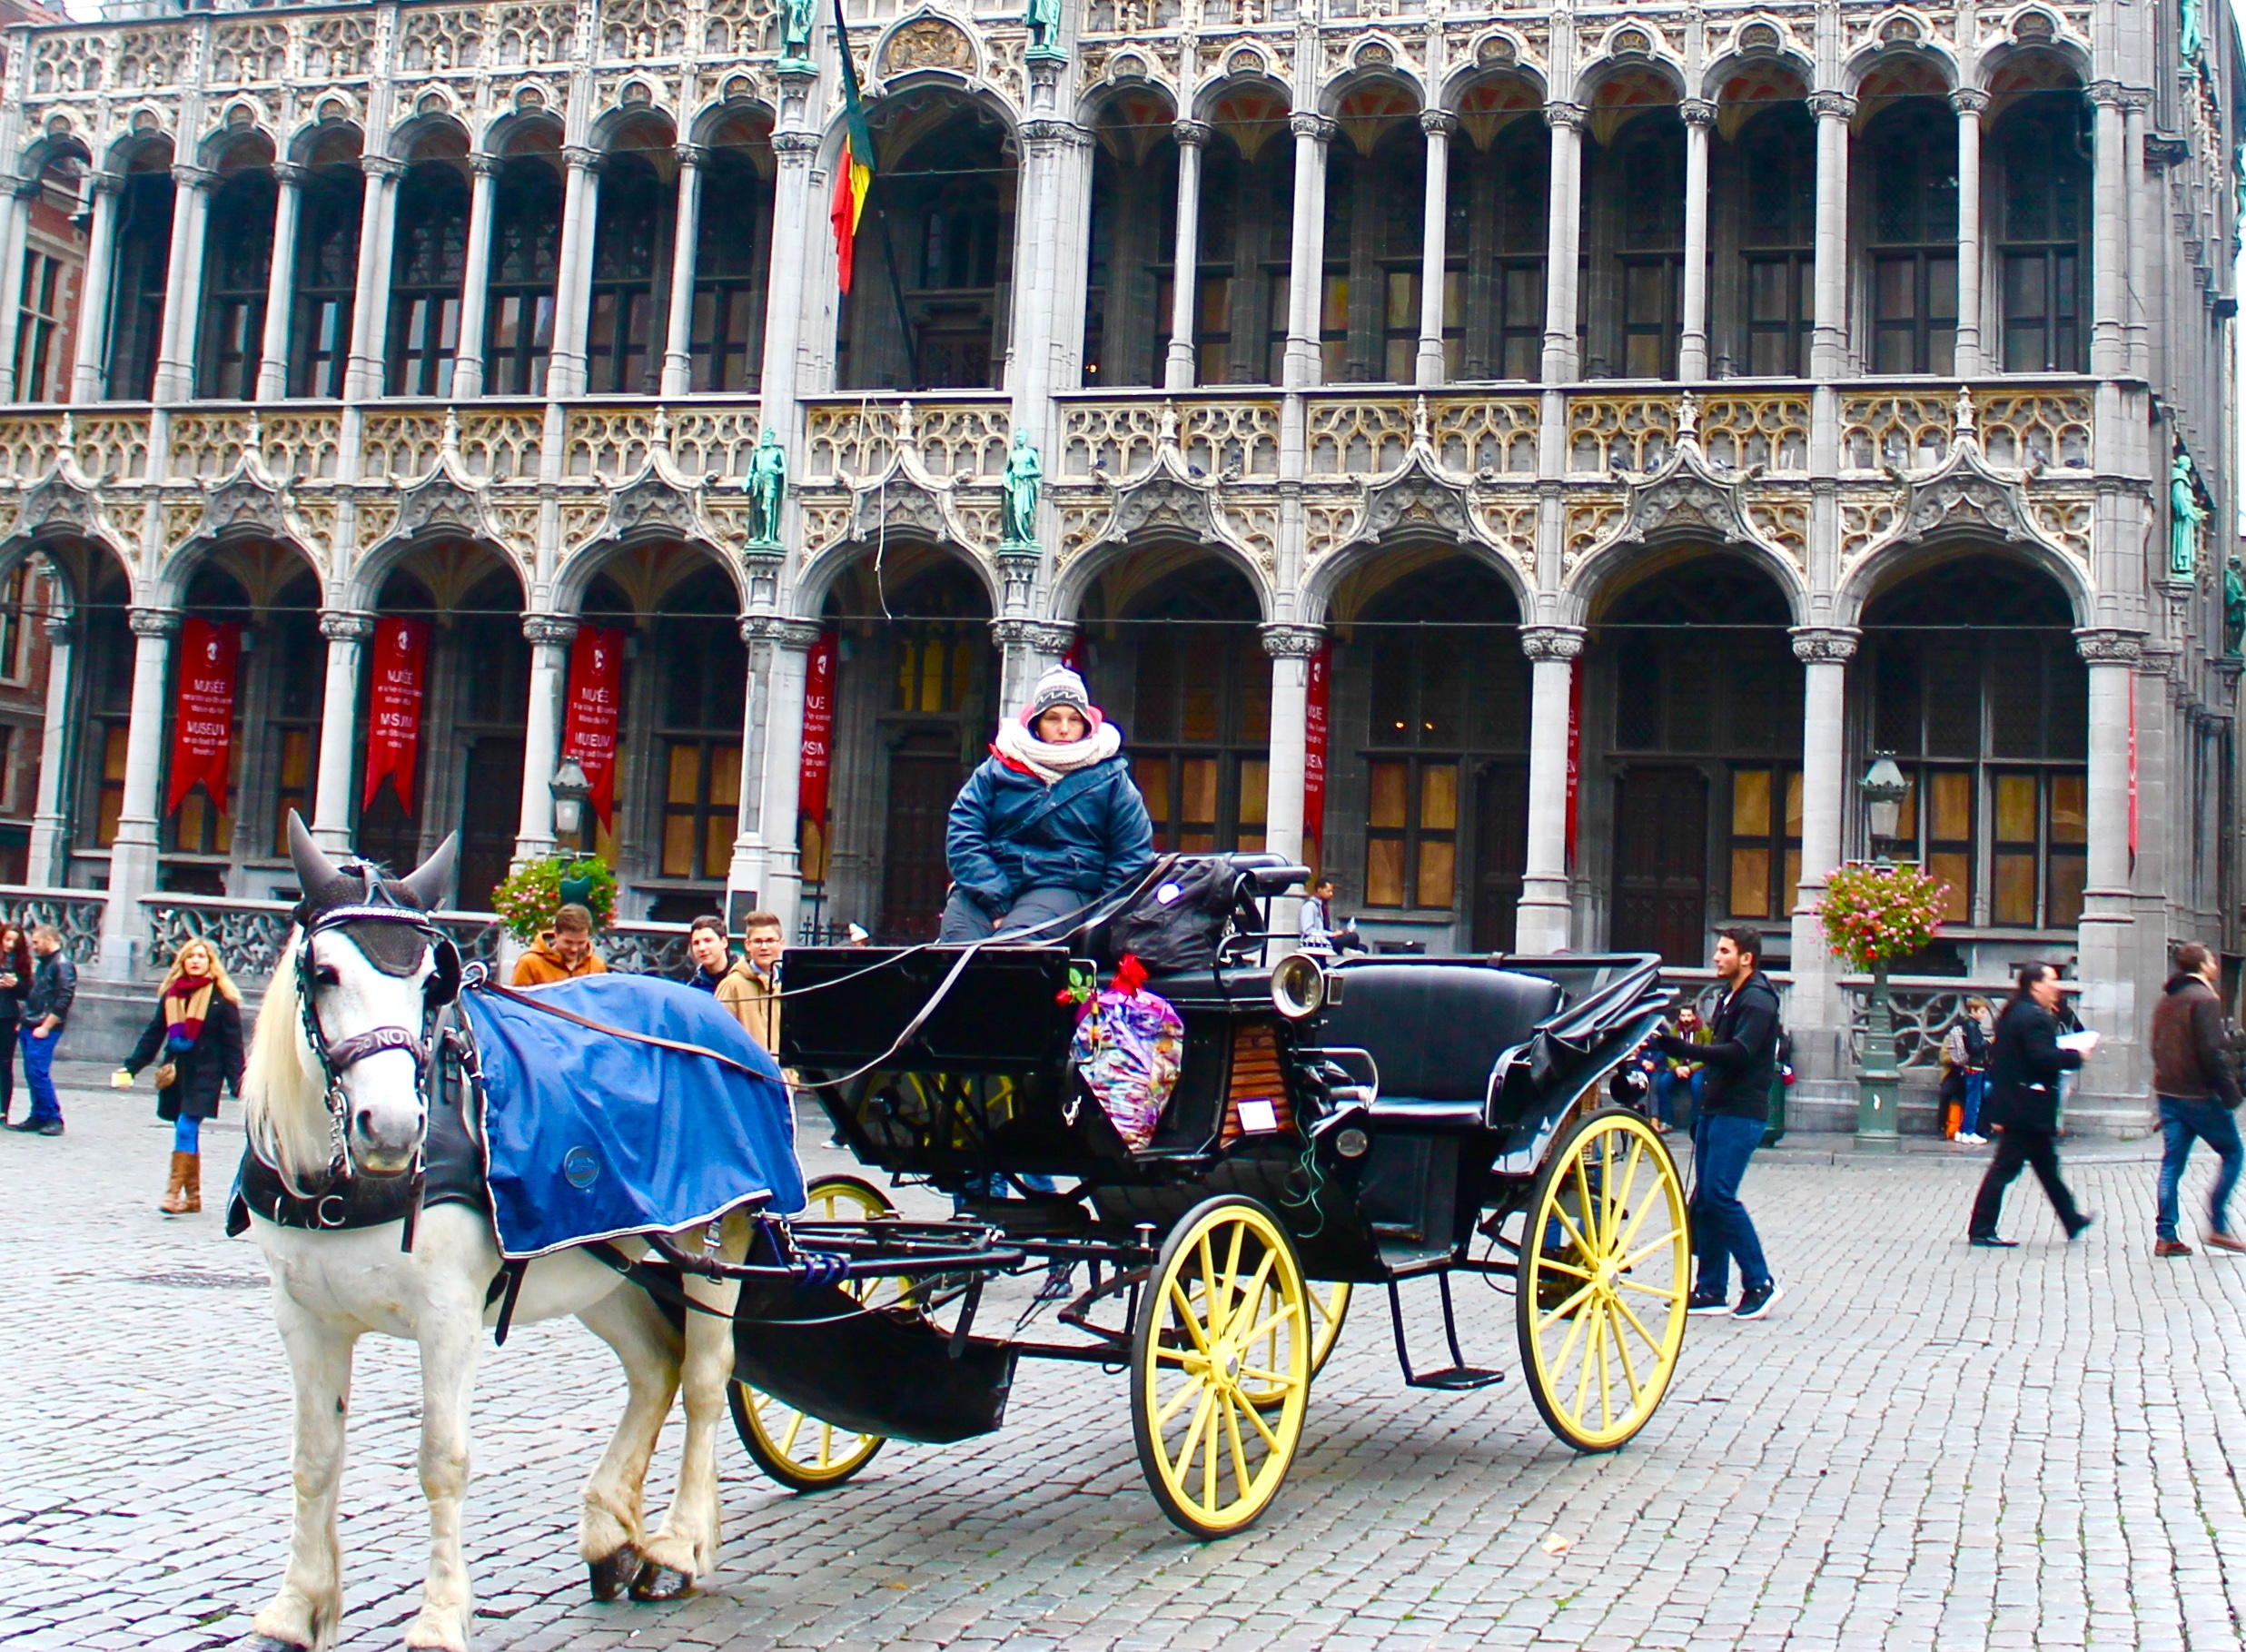
architecture, town, tourist, vehicle, square, holiday, monochrome, tourism, belgium, medieval, lines, exposure, brussels, vertical, facebook, carriage, patterns, shapes, dailyshoot, leshainesimages, tours